Human rights in Israel

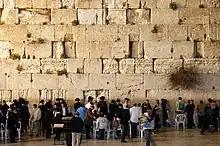
Western Wall, Jerusalem

According to the 2009 US Department of State report on Israel and the occupied territories, "The Israeli Basic Law on Human Dignity and Liberty provides for freedom of worship and the Government generally respected this right in practice." The report added that "Government policy continued to support the generally free practice of religion, although governmental and legal discrimination against non-Jews and non-Orthodox streams of Judaism continued" and "Many Jewish citizens objected to exclusive Orthodox control over fundamental aspects of their personal lives." The report stated that approximately 310,000 citizens who immigrated to Israel under the Law of Return are not considered Jewish by the Orthodox Rabbinate and therefore cannot be married or divorced, or buried in Jewish state cemeteries within the country.